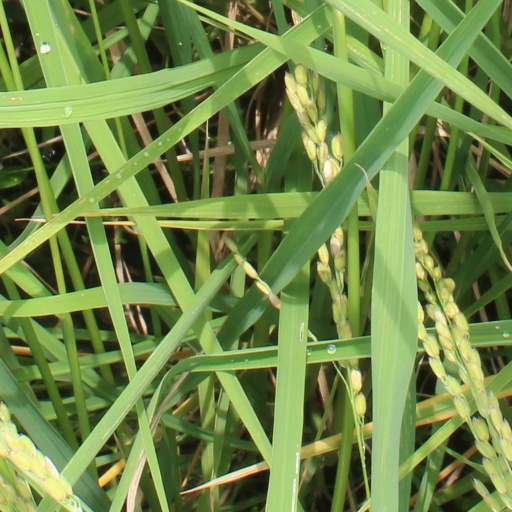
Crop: rice